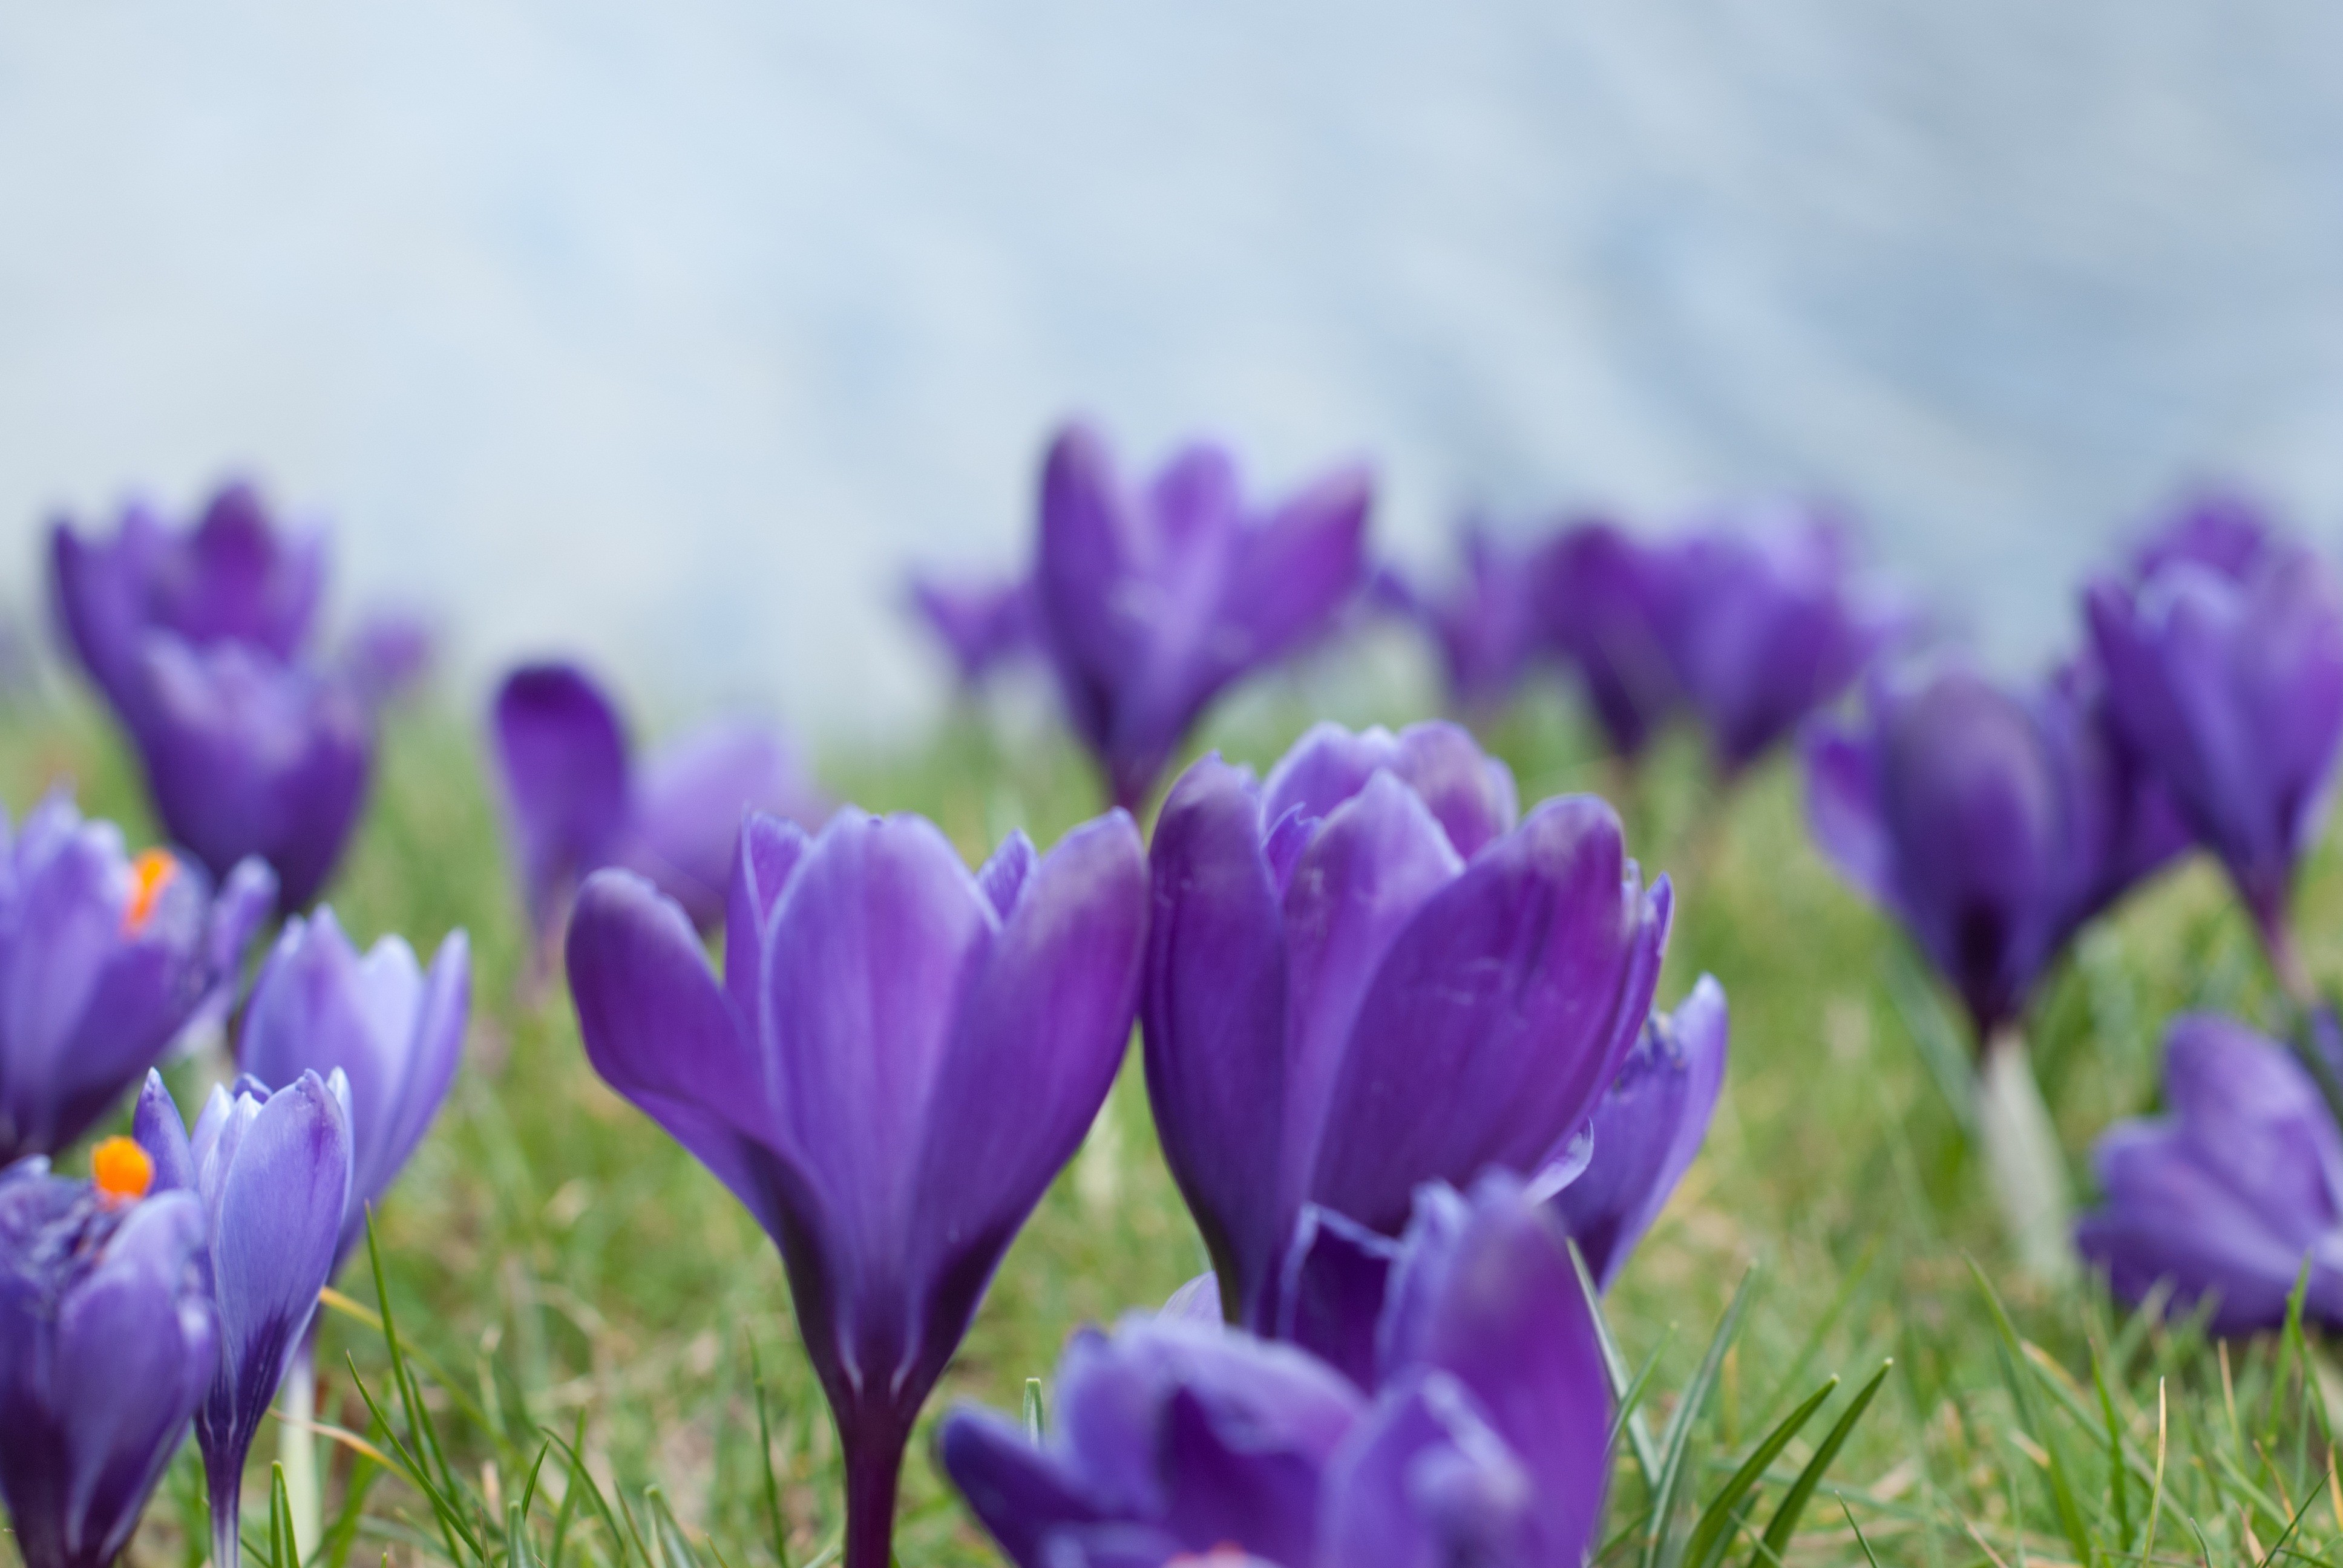
blossom, plant, field, flower, purple, petal, flora, wildflower, crocus, macro photography, flowering plant, land plant, iris family